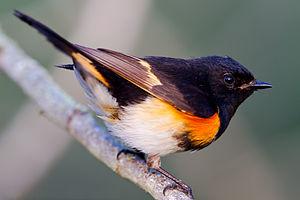
Cette liste des espèces d'oiseaux au Québec recense les taxons de ce groupe observés dans cette province du Canada. Elle provient de l'American Ornithologist Union en date du mois de janvier 2019. Elle comprend 470 espèces dont :
Cette liste des oiseaux au Canada provient de Bird Checklists of the World en date du mois de juillet 2018.